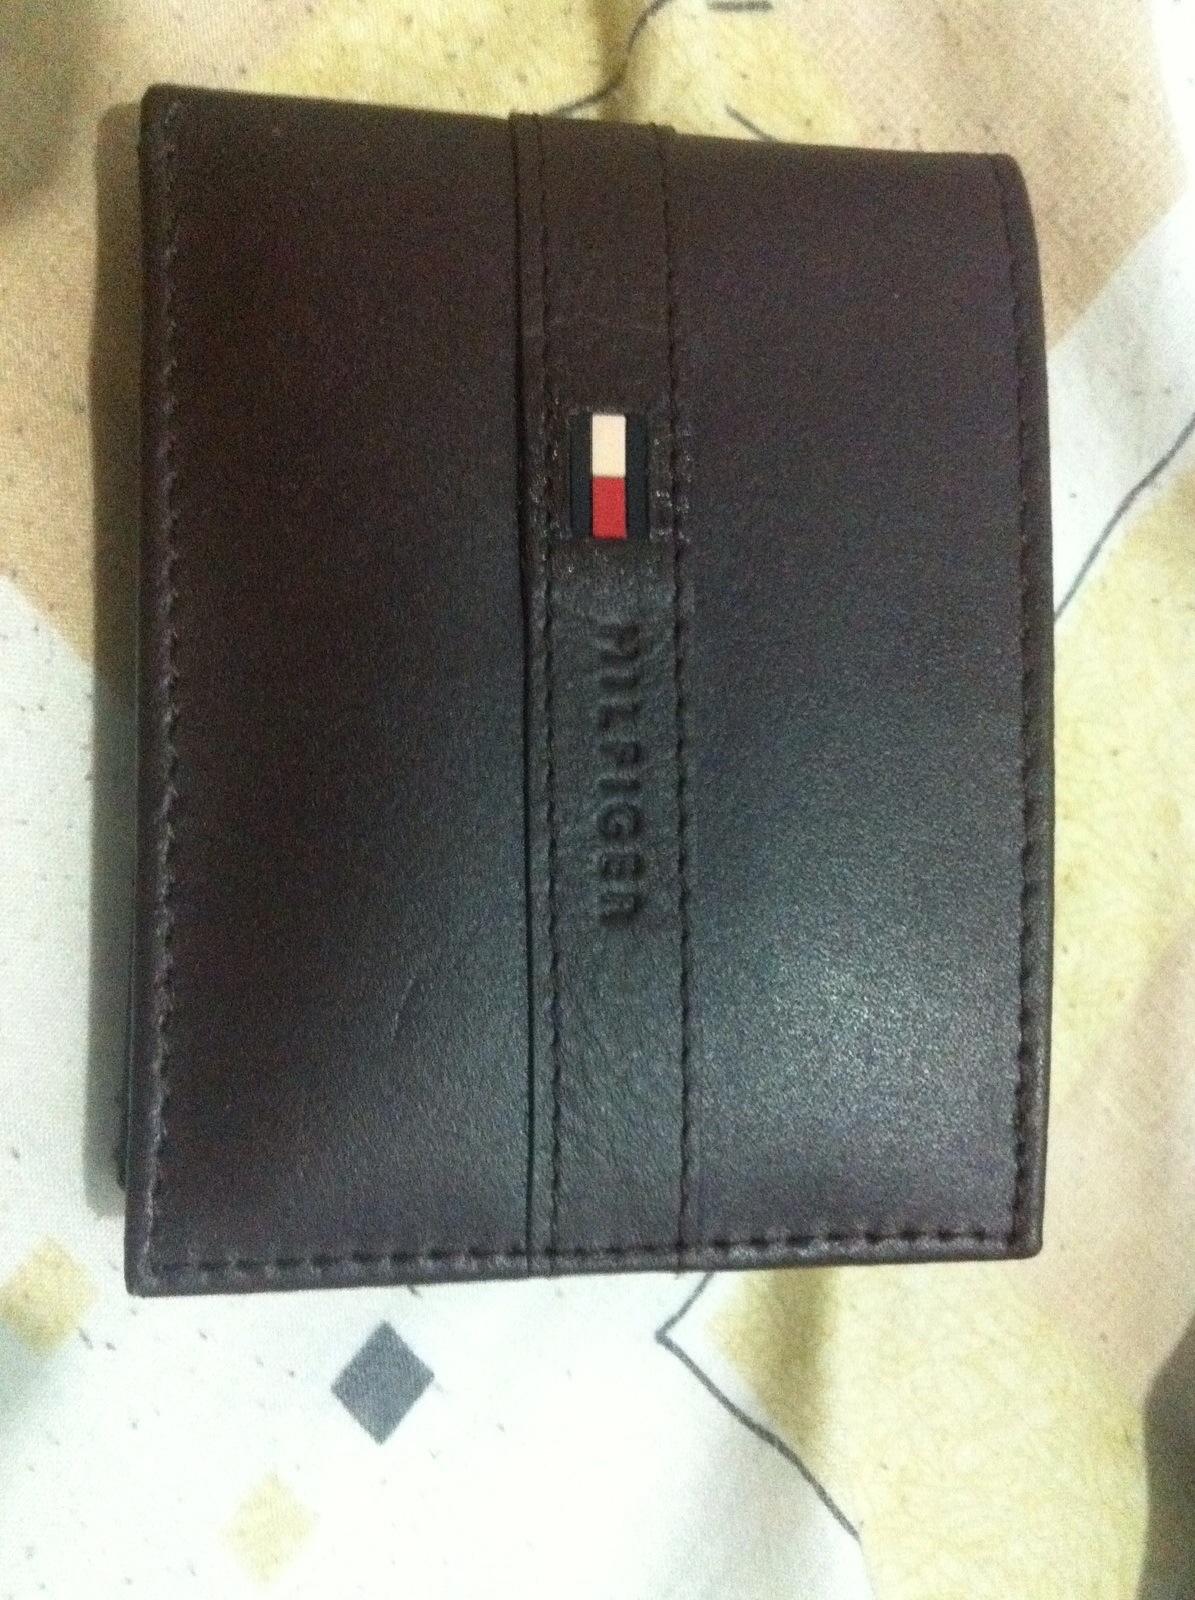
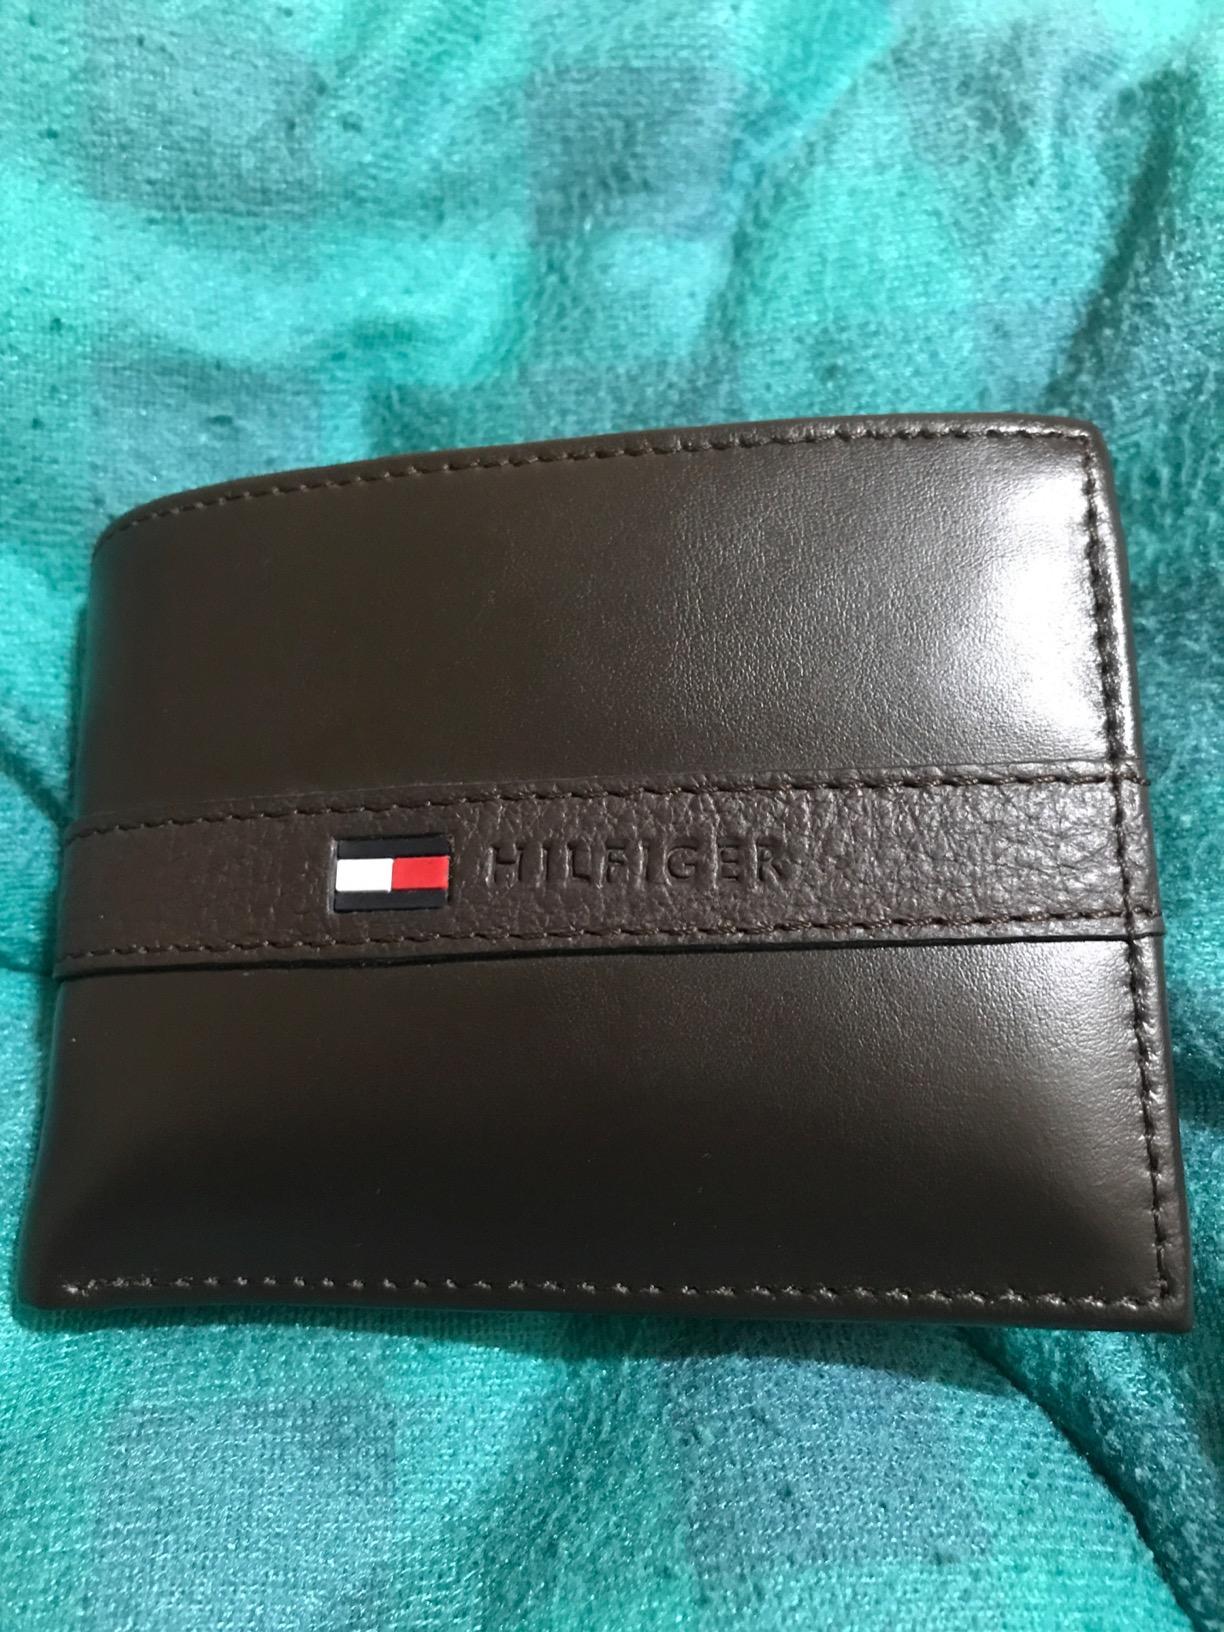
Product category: accessories_wallet
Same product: yes